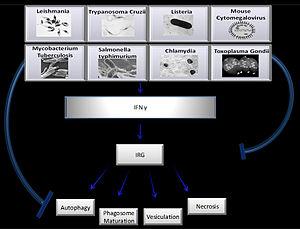
Trypanosoma cruzi, découvert par Carlos Chagas. Trypanosoma cruzi crithidia (Euglenozoa, Trypanosomatidae). Trypanosoma cruzi. Polski: Świdrowce Trypanosoma cruzi w rozmazie krwi pacjenta z chorobą Chagasa. 日本語: ギムザ染色によって赤く染まったシャーガス病（チャガス病）の病原体・トリパノゾーマ. Trypanosoma cruzi. ギムザ染色によって赤く染まったTrypanosoma cruzi. Italiano: Photomicrograph of Giemsa-stained Trypanosoma cruzi crithidia. Fonte: CDC.